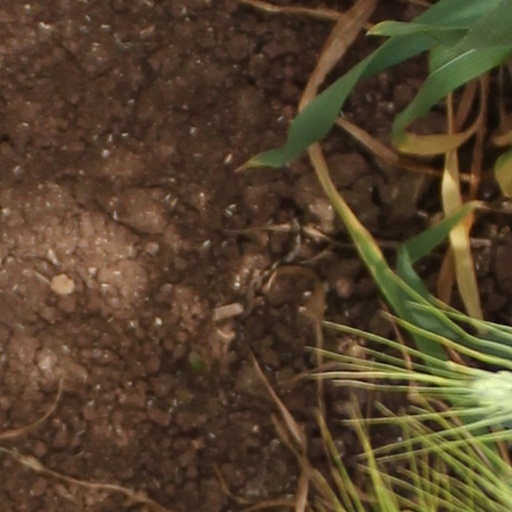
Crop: wheat